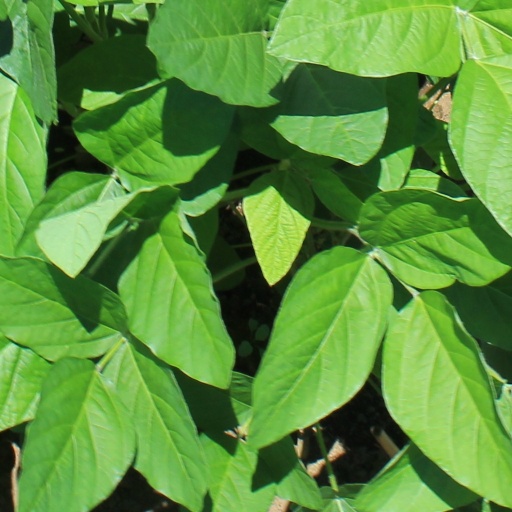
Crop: soybean